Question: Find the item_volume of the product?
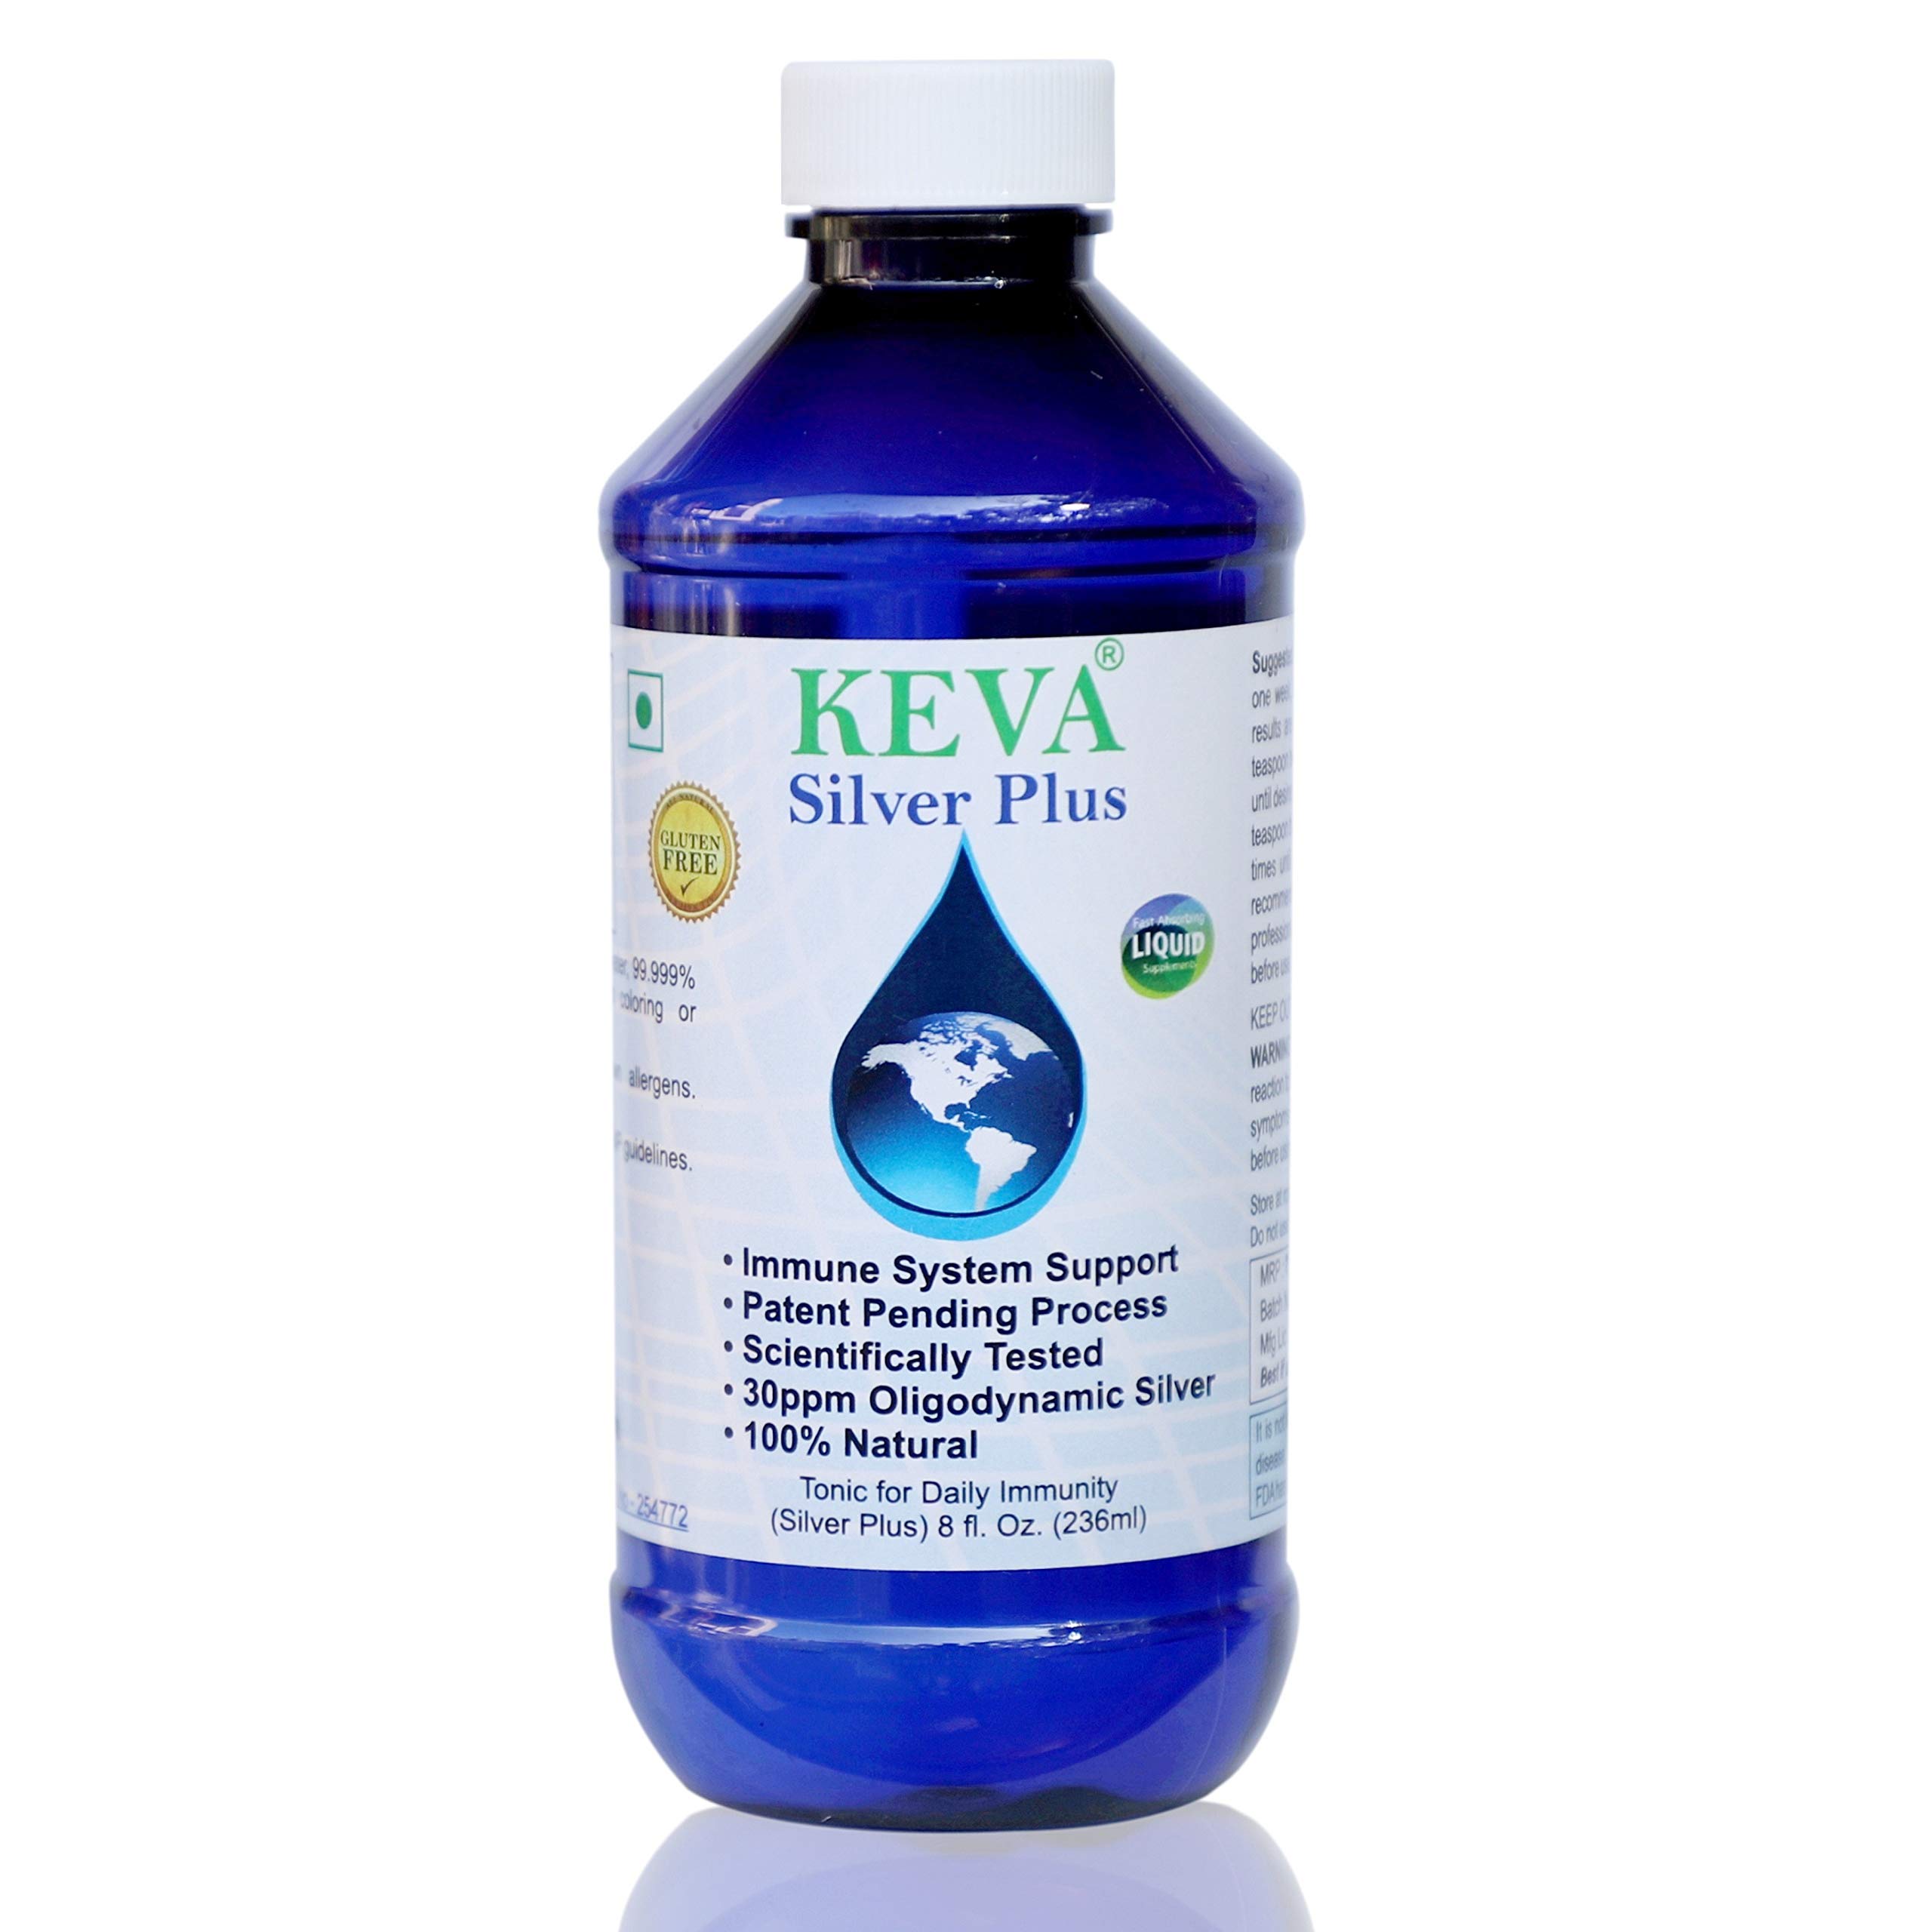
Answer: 8.0 fluid ounce